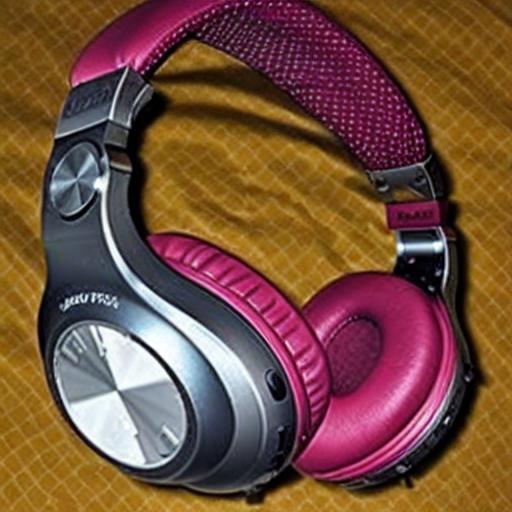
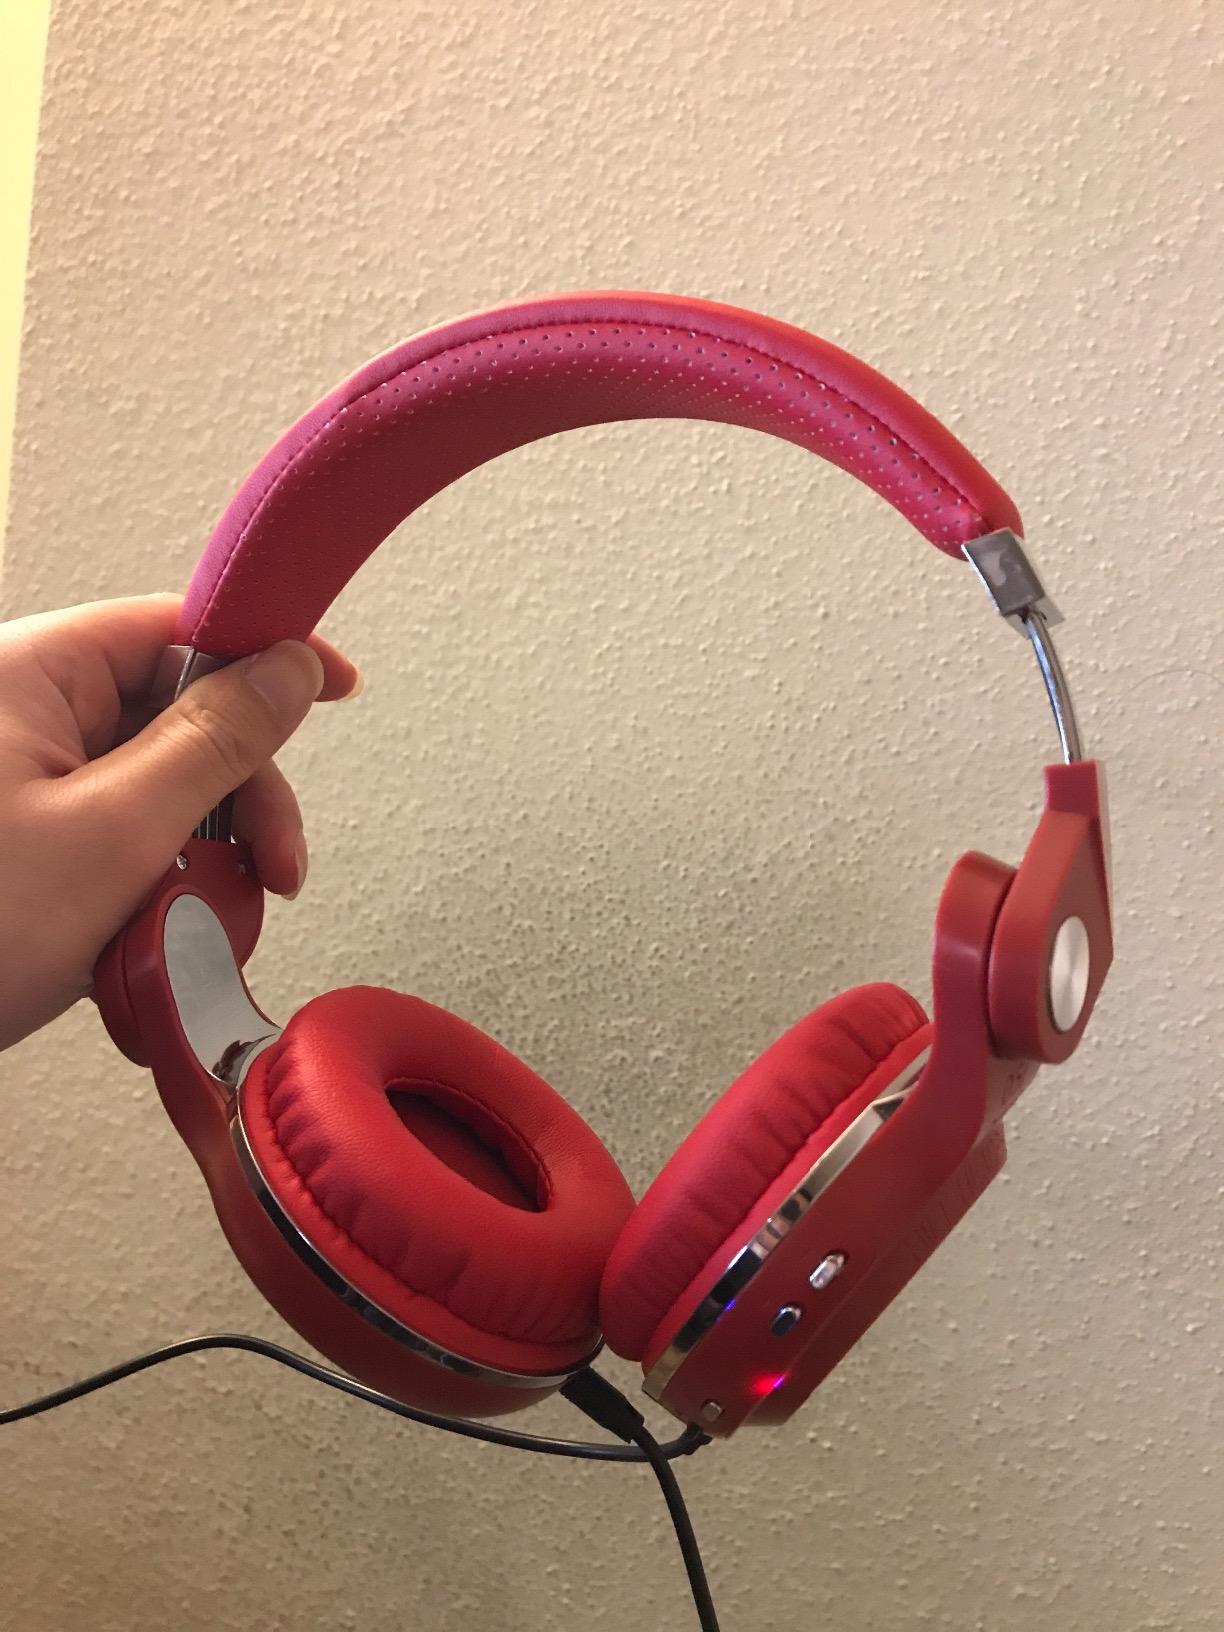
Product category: headphones
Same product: no